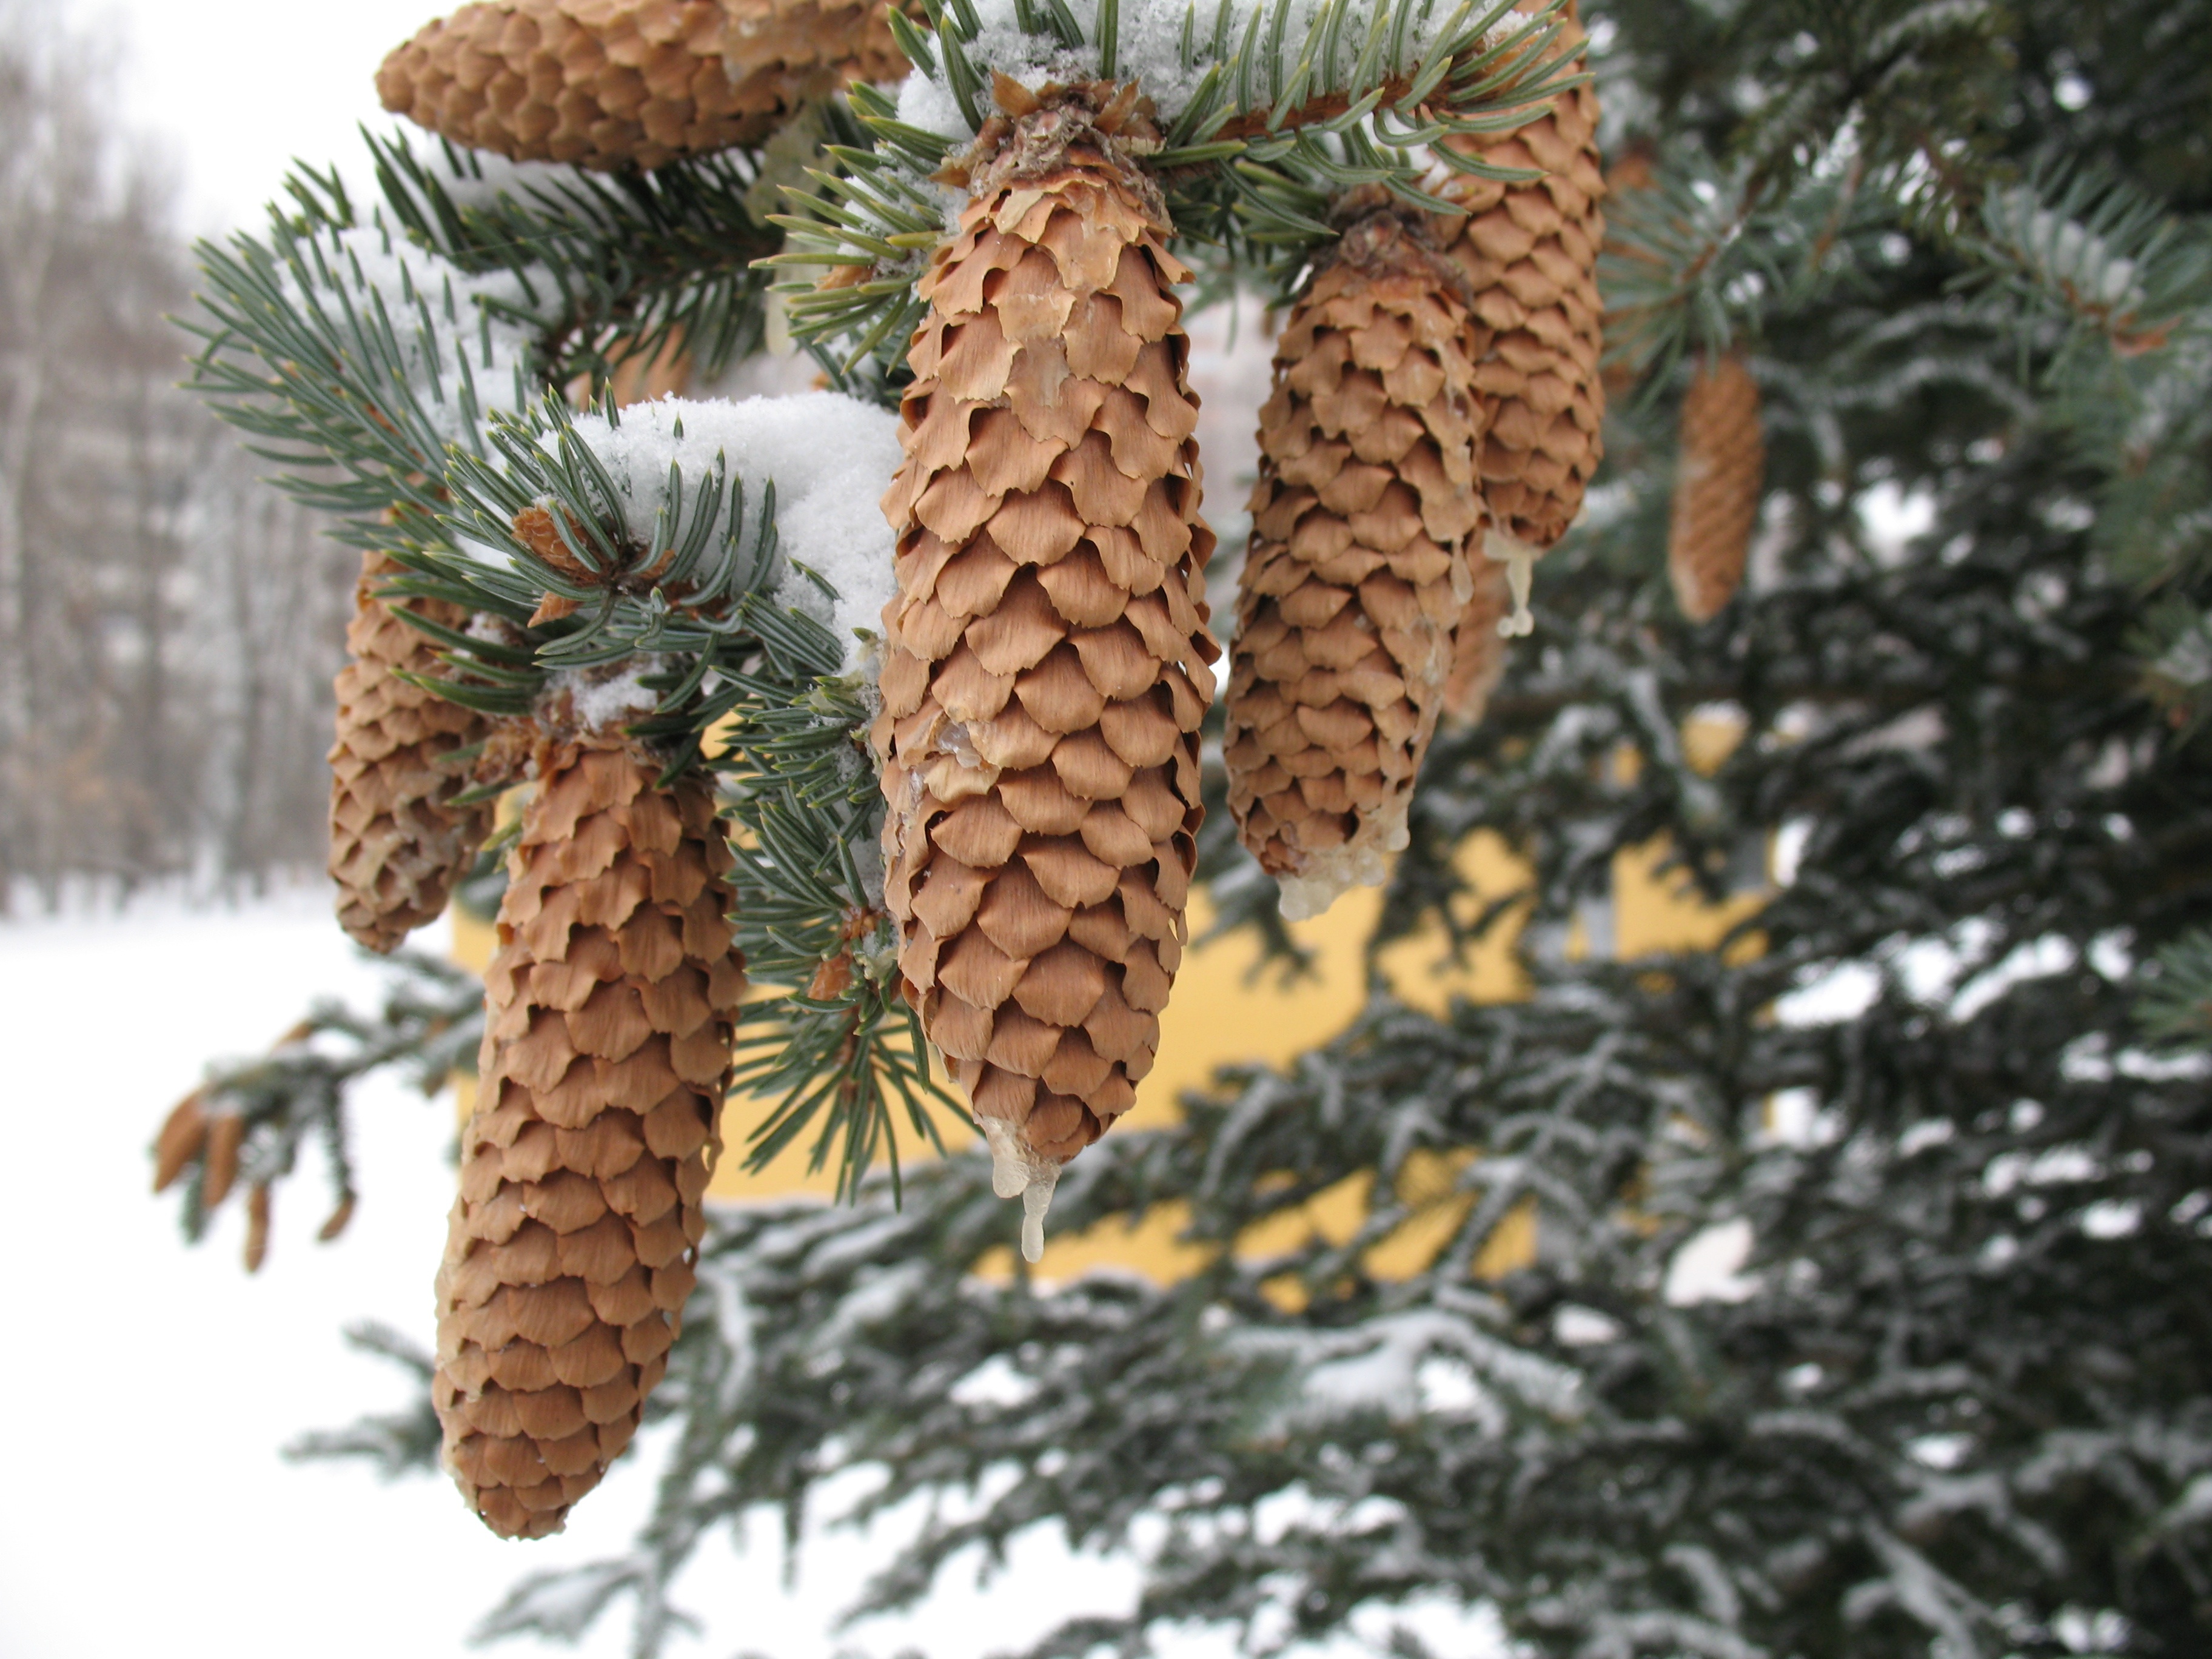
tree, forest, branch, winter, plant, pine, produce, botany, fir, twig, conifer, spruce, russia, kazan, pine family, woody plant, land plant, conifer cone